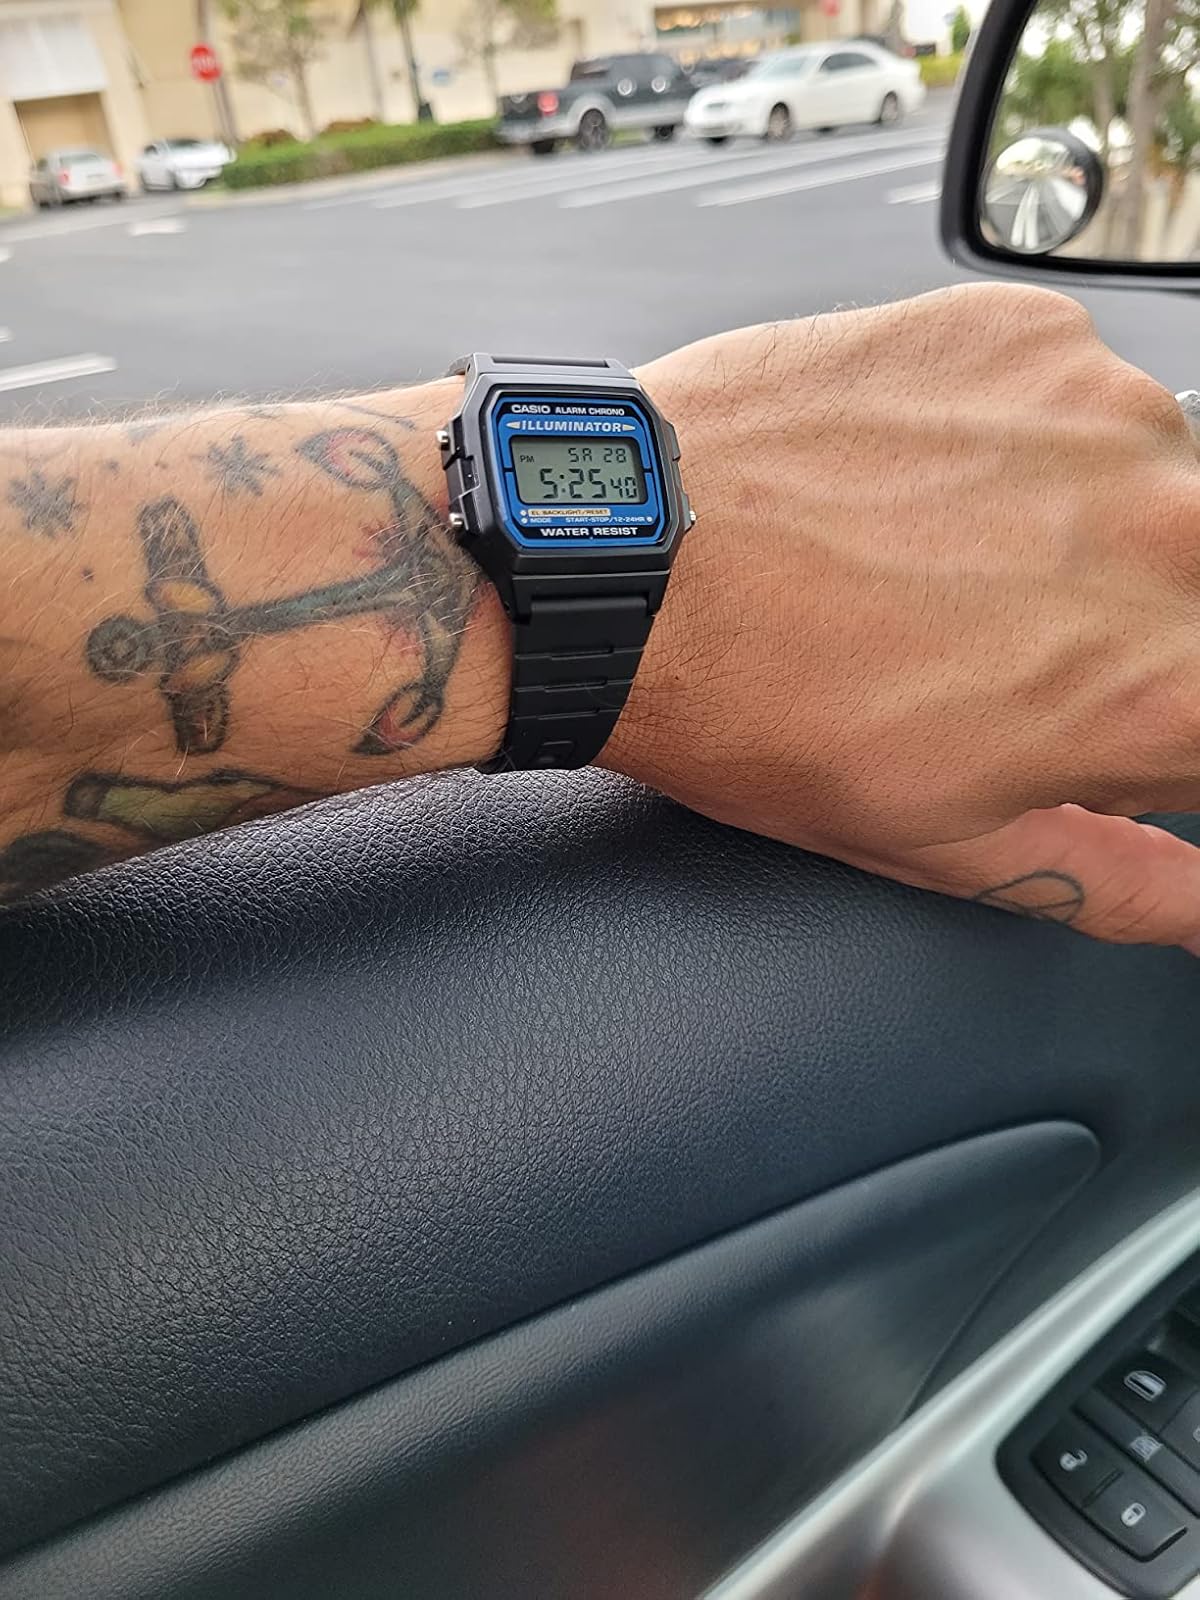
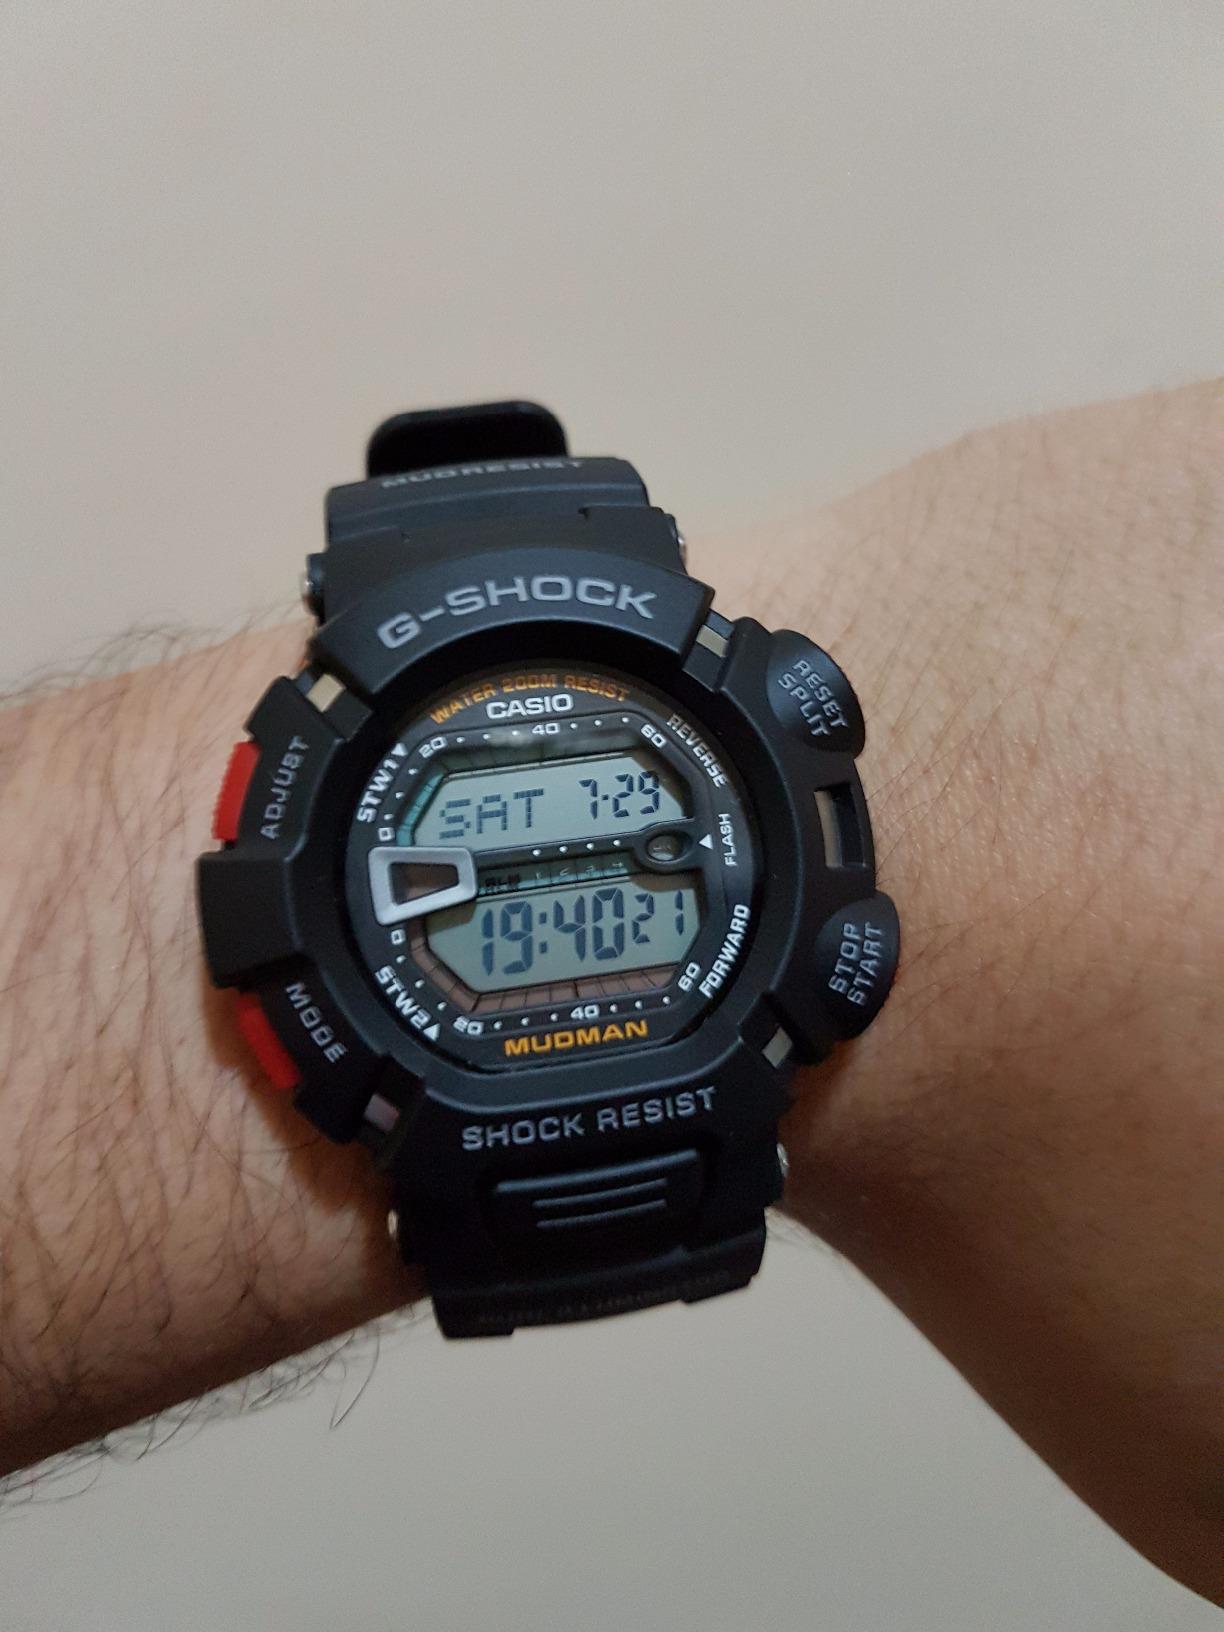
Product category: accessories_watch
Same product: no